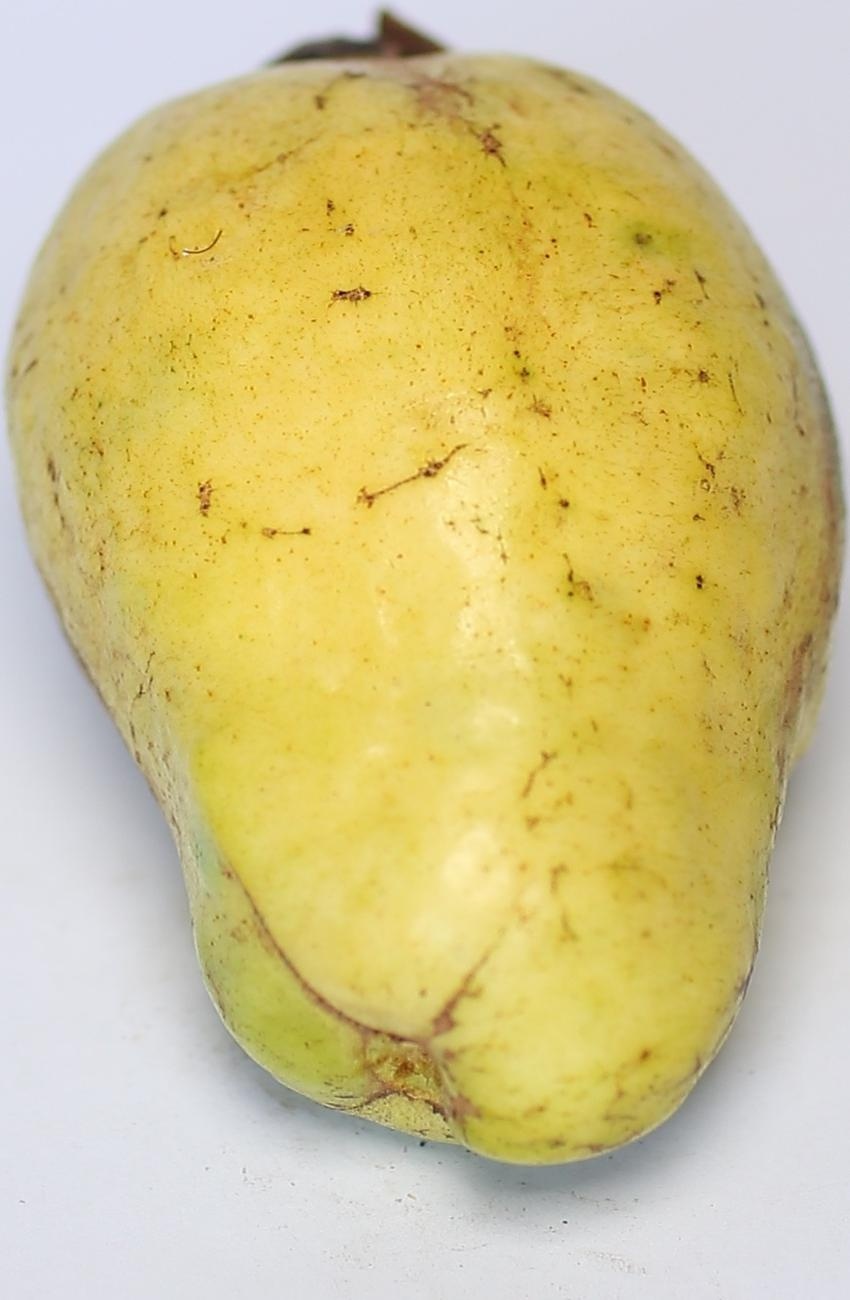
Maturity: ripe
Variety: thadhrami